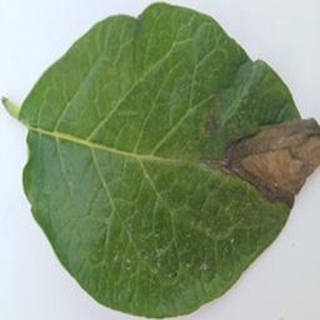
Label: potato_late_blight